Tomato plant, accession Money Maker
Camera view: vertical (180 deg); turntable rotation: 240 degrees
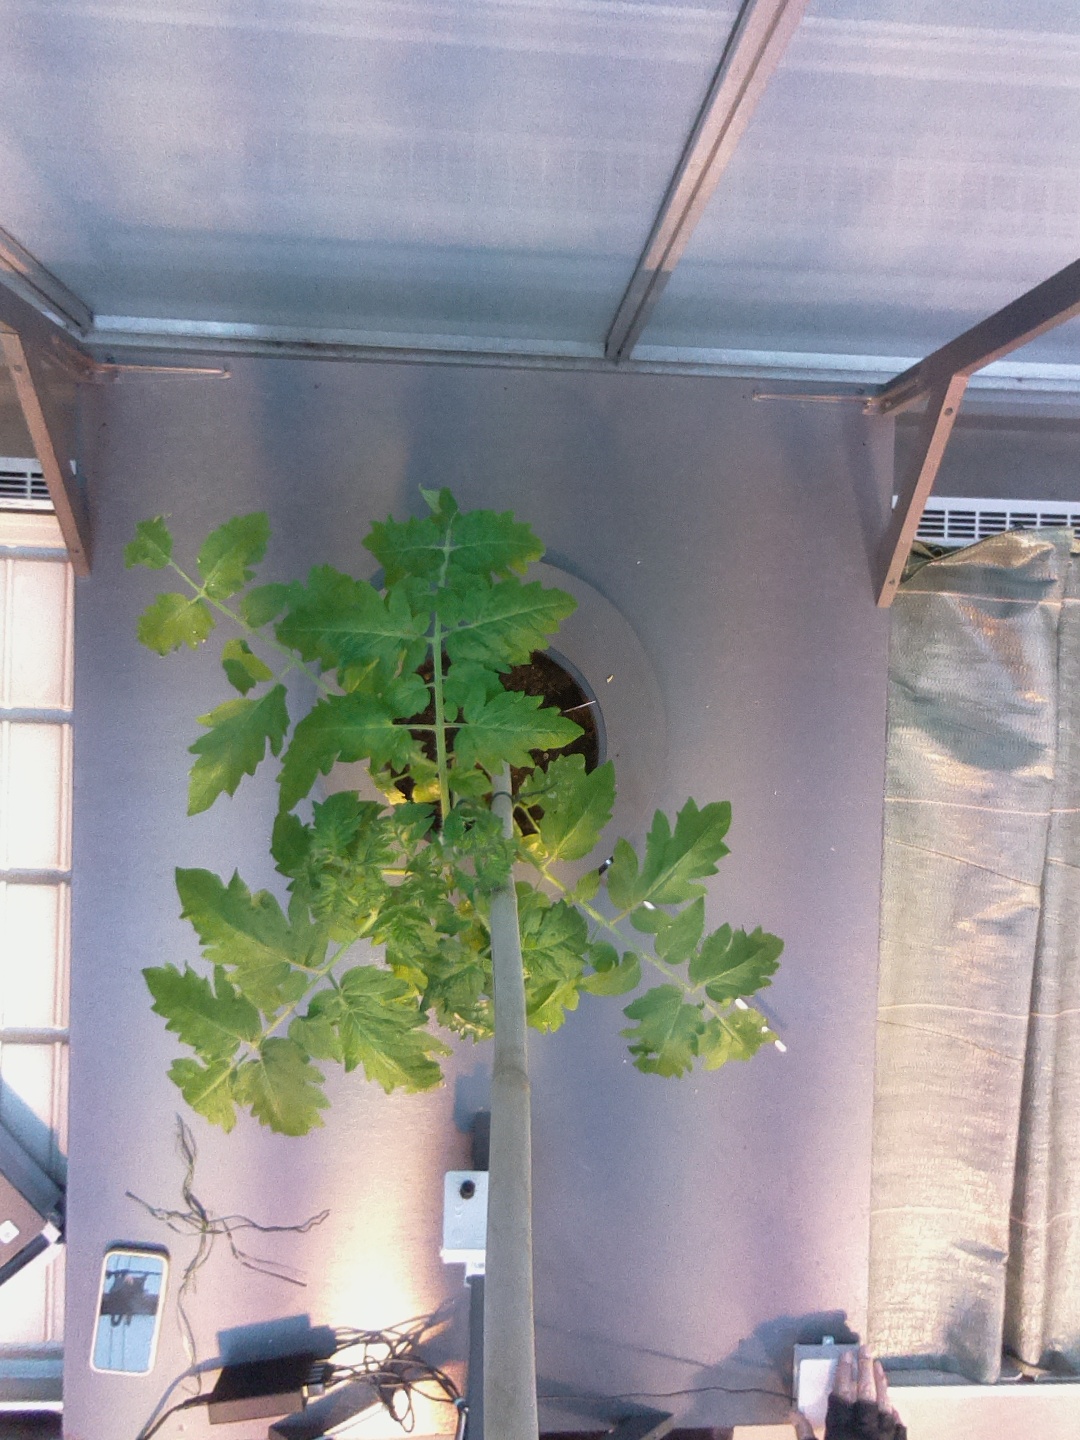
BBCH growth stage 14: 8 of true leaves visible